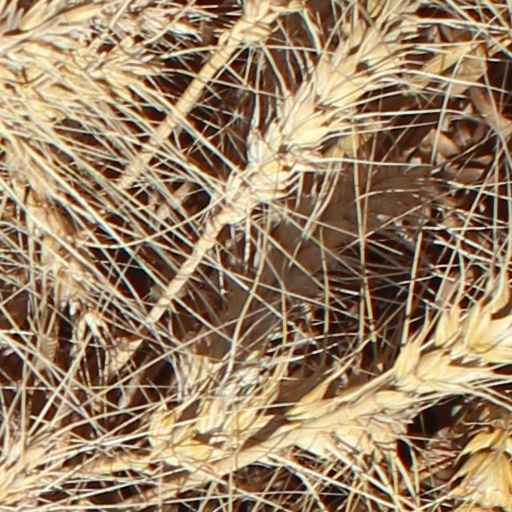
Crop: wheat